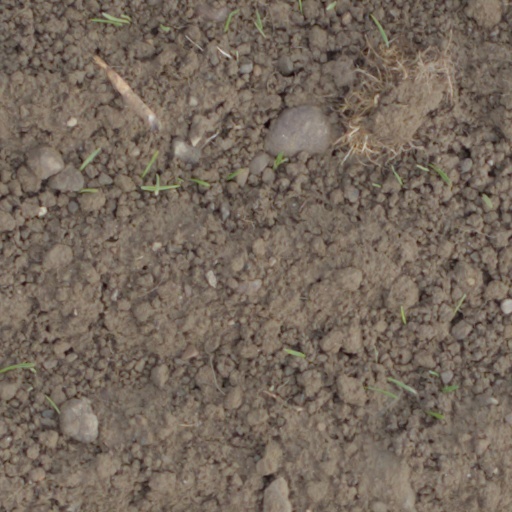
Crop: wheat